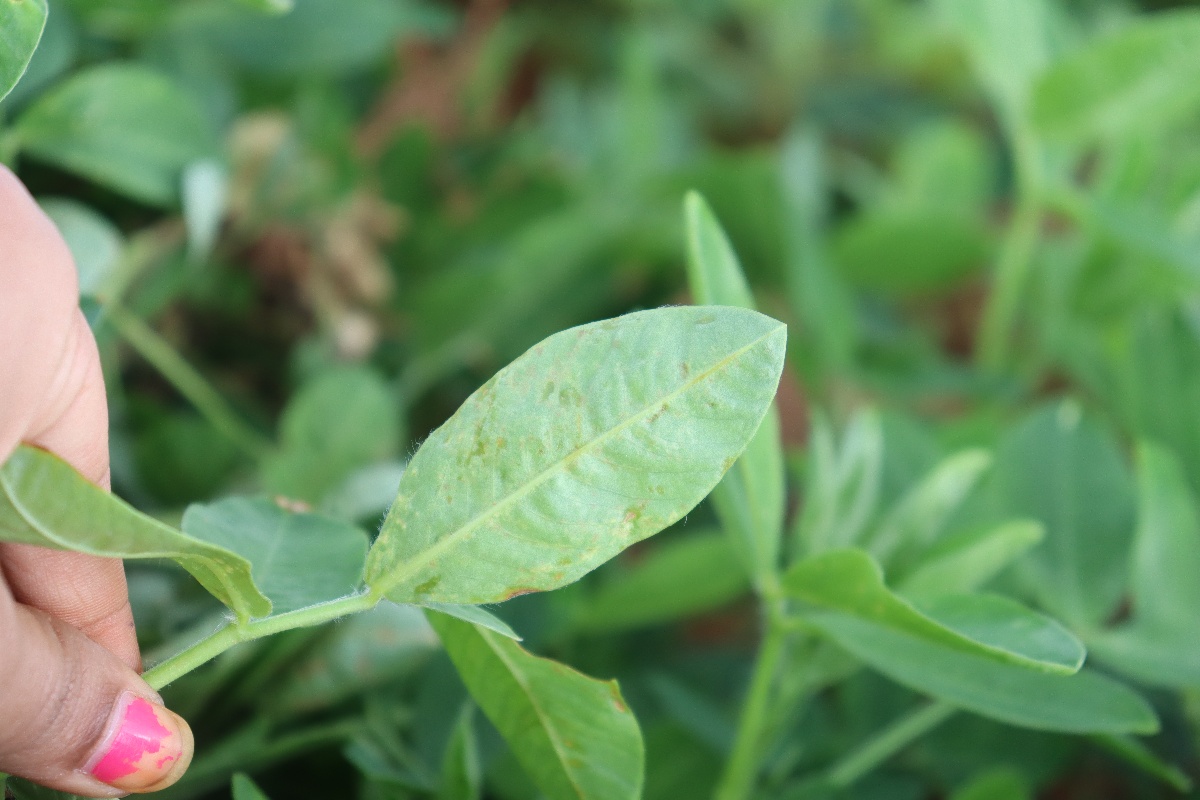
Label: healthy leaf